International student

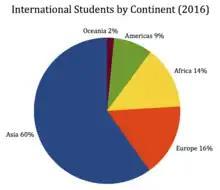
Number of international students in China (2016) by sending continent.

The number of international students in China has grown steadily since 2003, with apparently no impact from the rise of terrorism or the Great Recession. In contrast to the reported decline of enrollments in the USA and the UK, China's international student market continues to strengthen. China is now the leading destination globally for Anglophone African students.